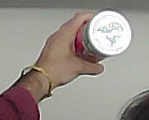
Product: pringles_original